Antoine Griezmann

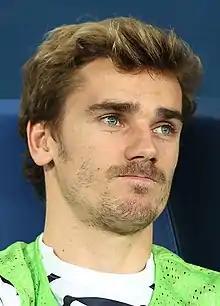
Griezmann in 2018

Antoine Griezmann (born 21 March 1991) is a French professional footballer who plays as a forward or attacking midfielder for club Atlético Madrid. Considered one of the greatest players of his generation, he is known for his versatility, match intelligence, attacking output, and off-ball attributes.